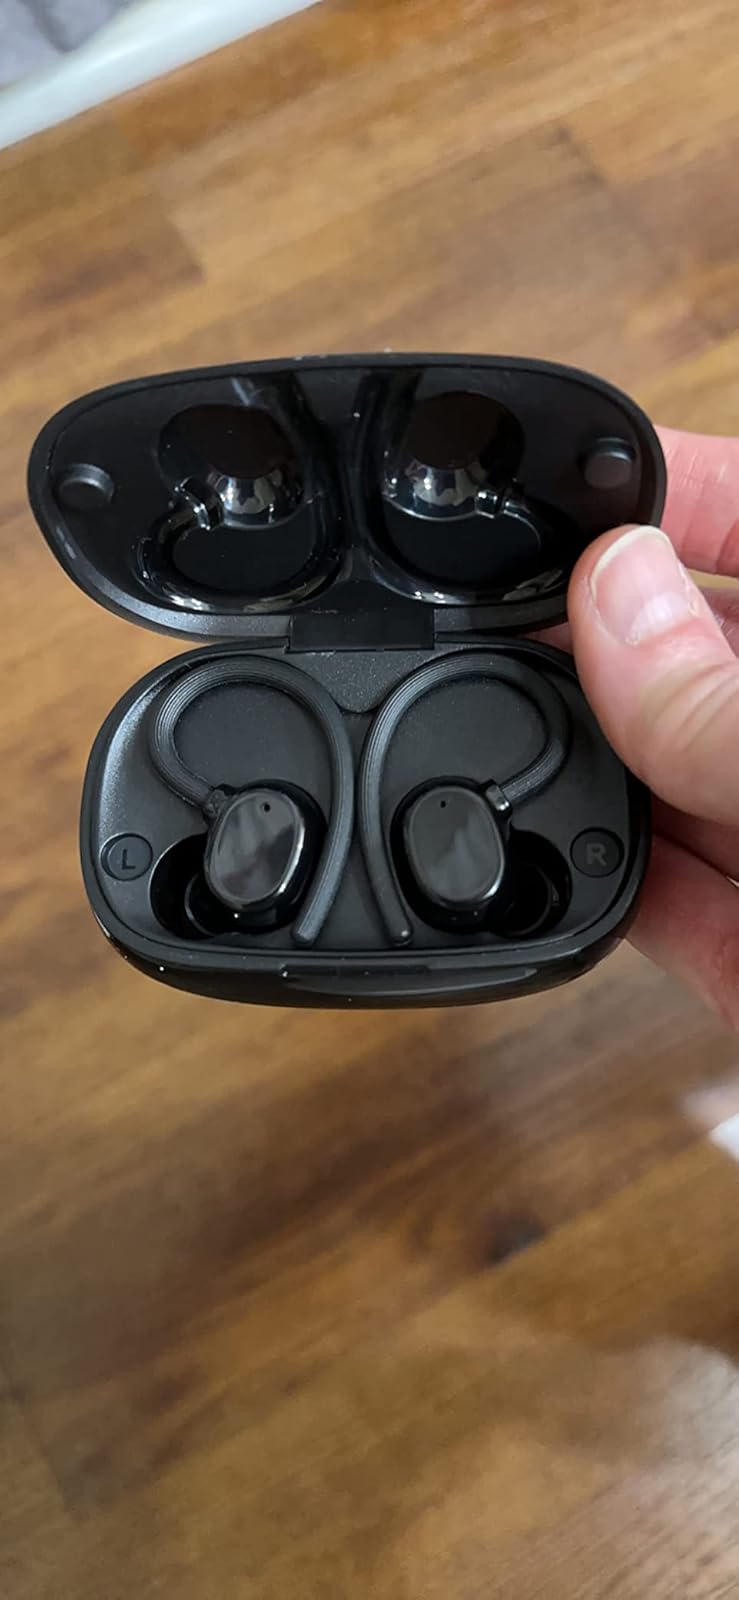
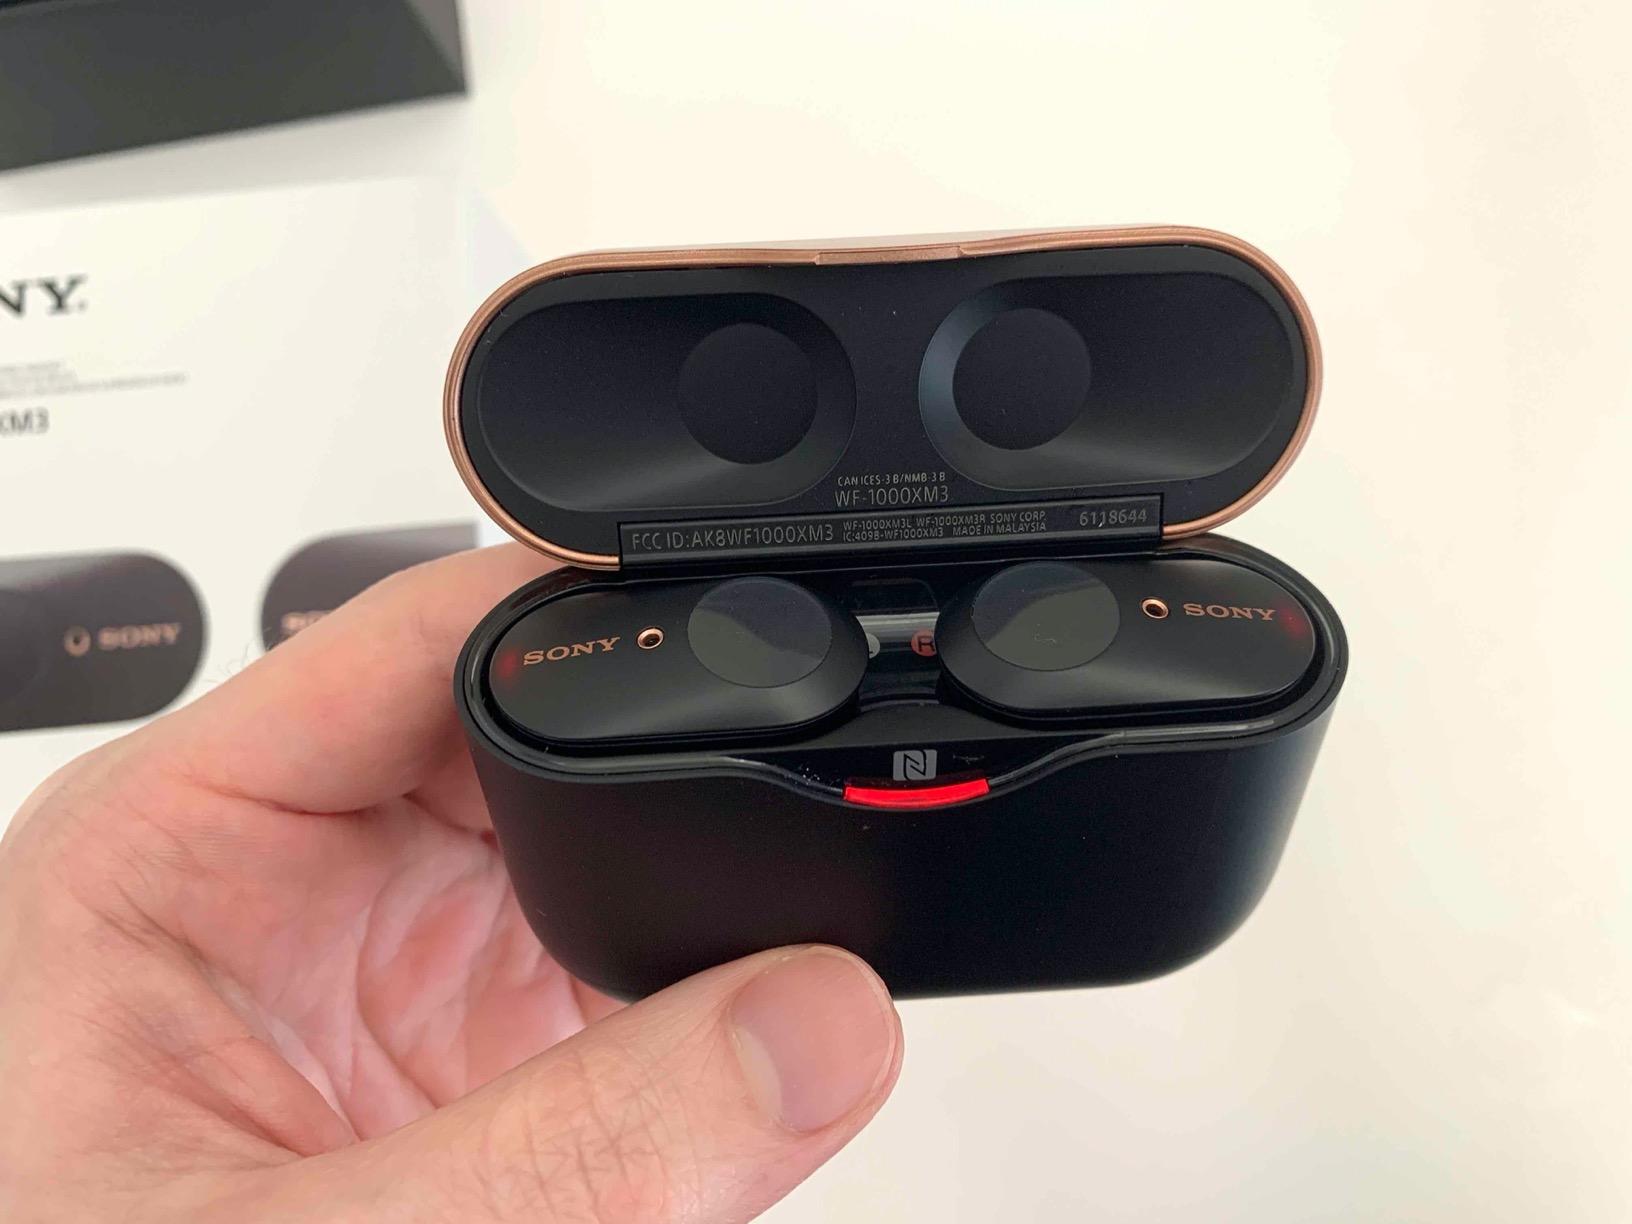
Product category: earbuds
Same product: no